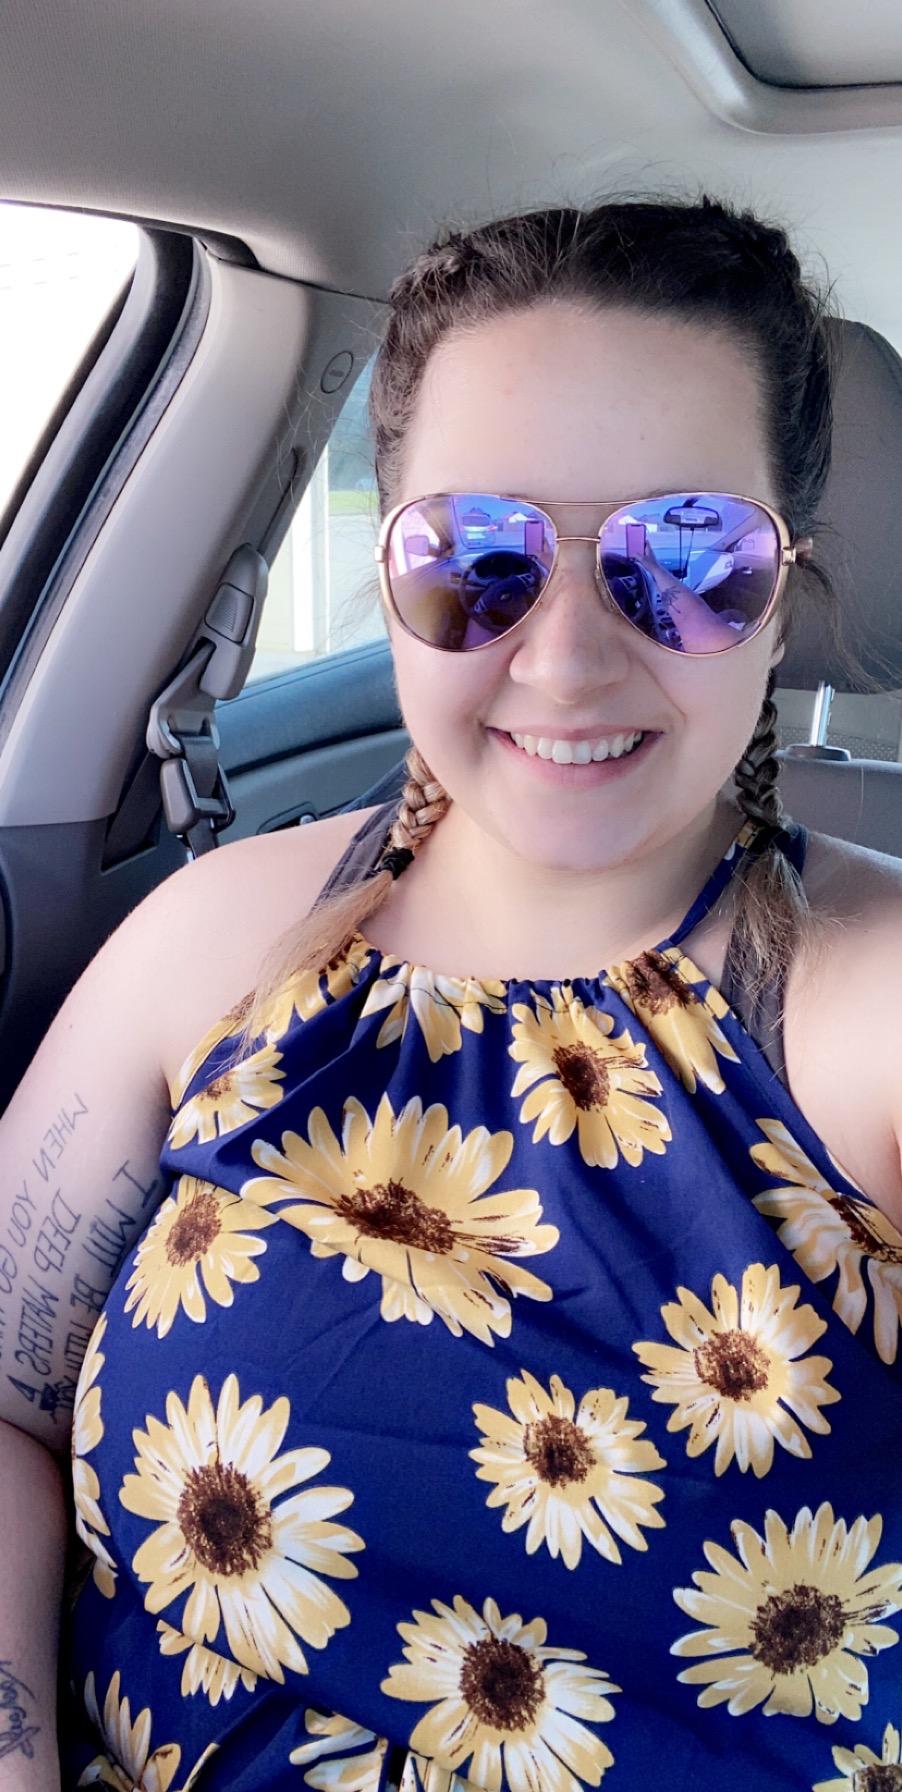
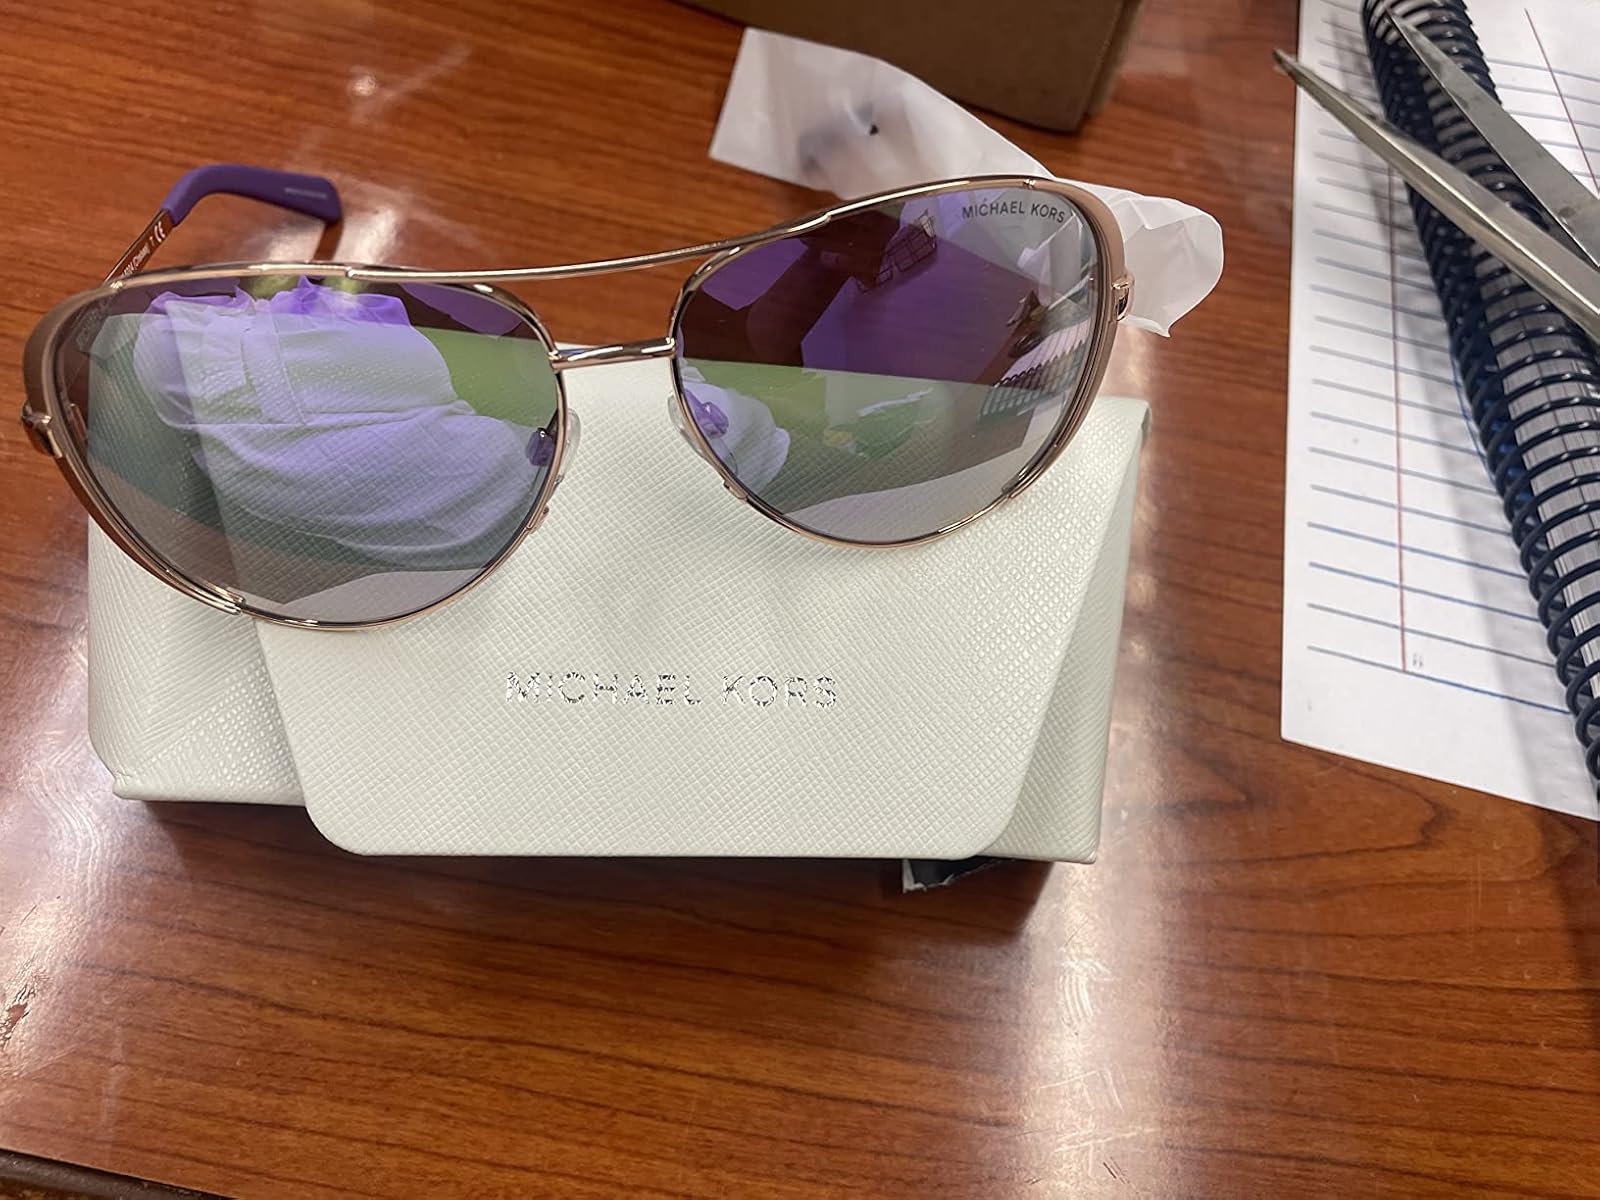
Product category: accessories_sunglasses
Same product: yes